List of people from Montana

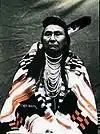
Chief Joseph in the late 1800s

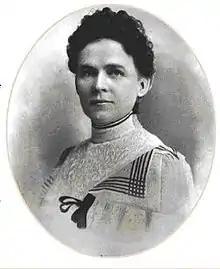
Lawyer and pioneer of women's rights Ella Haskell

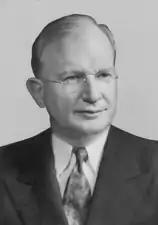
United States Senator Burton K. Wheeler

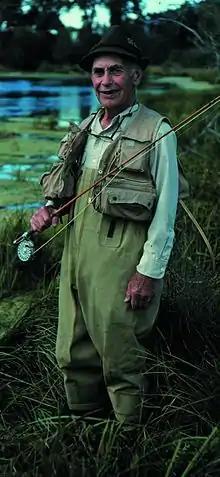
Dan Bailey, ca 1970s

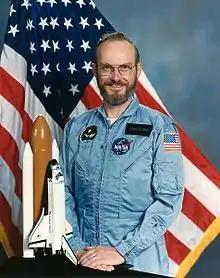
Loren Acton in a space suit in 1985

Recreation is an activity of leisure, leisure being discretionary time. The "need to do something for recreation" is an essential element of human biology and psychology. Recreational activities are often done for enjoyment, amusement, or pleasure and are considered to be "fun". Since the late 1800s, Montana has been a mecca for fly fishing, hunting, hiking, climbing and other recreations. The following individuals are prominent in the recreational history of Montana.